Nicole Ari Parker

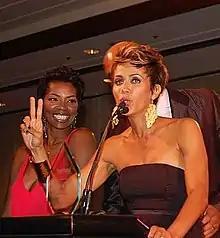
Parker with Vanessa Estelle Williams in 2011

On television, Parker starred on the short-lived UPN sitcom, "Second Time Around" from 2004 to 2005. In 2010, she returned to television with starring role in the ABC legal drama, "The Deep End", the series was cancelled after one season. In 2012. she made her Broadway debut playing the role of Blanche DuBois in "A Streetcar Named Desire". In 2013, Parker was lead actress in the NBC drama pilot "Secret Lives of Husbands and Wives", and later had a recurring role on "Revolution". In 2014, she starred as a series regular in the first season of the TNT crime drama "Murder in the First", opposite Taye Diggs and Kathleen Robertson. In 2016, she appeared alongside Kimberly Elise and Mo'Nique in the comedy-drama film "Almost Christmas". In 2017, she starred in another short-lived drama series, "Time After Time".